Nikolai Fadeyev

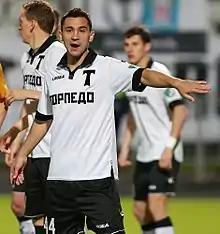
Fadeyev with Torpedo Moscow in 2017

Nikolai Petrovich Fadeyev (born 9 May 1993) is a Russian former professional football player.